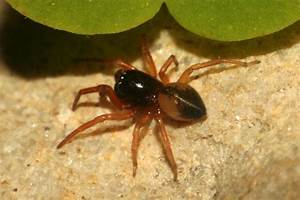
Label: spider